Prithvi

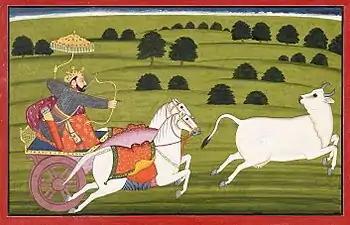

Prithvi is the most frequent Vedic word for both the earth and the Earth-goddess; and the poetic formula "kṣā́m ... pṛthivī́m" ('broad earth'). The name Pṛthivī (Sanskrit: पृथि्वी) has its roots in Proto-Indo-European mythology, originating from the epithet Plt̥h₂éwih₂, which means "the Broad One." This term highlights the expansive and nurturing nature of the Earth and forms the basis for the Vedic concept of Pṛthivī Mātā, or "Mother Earth."